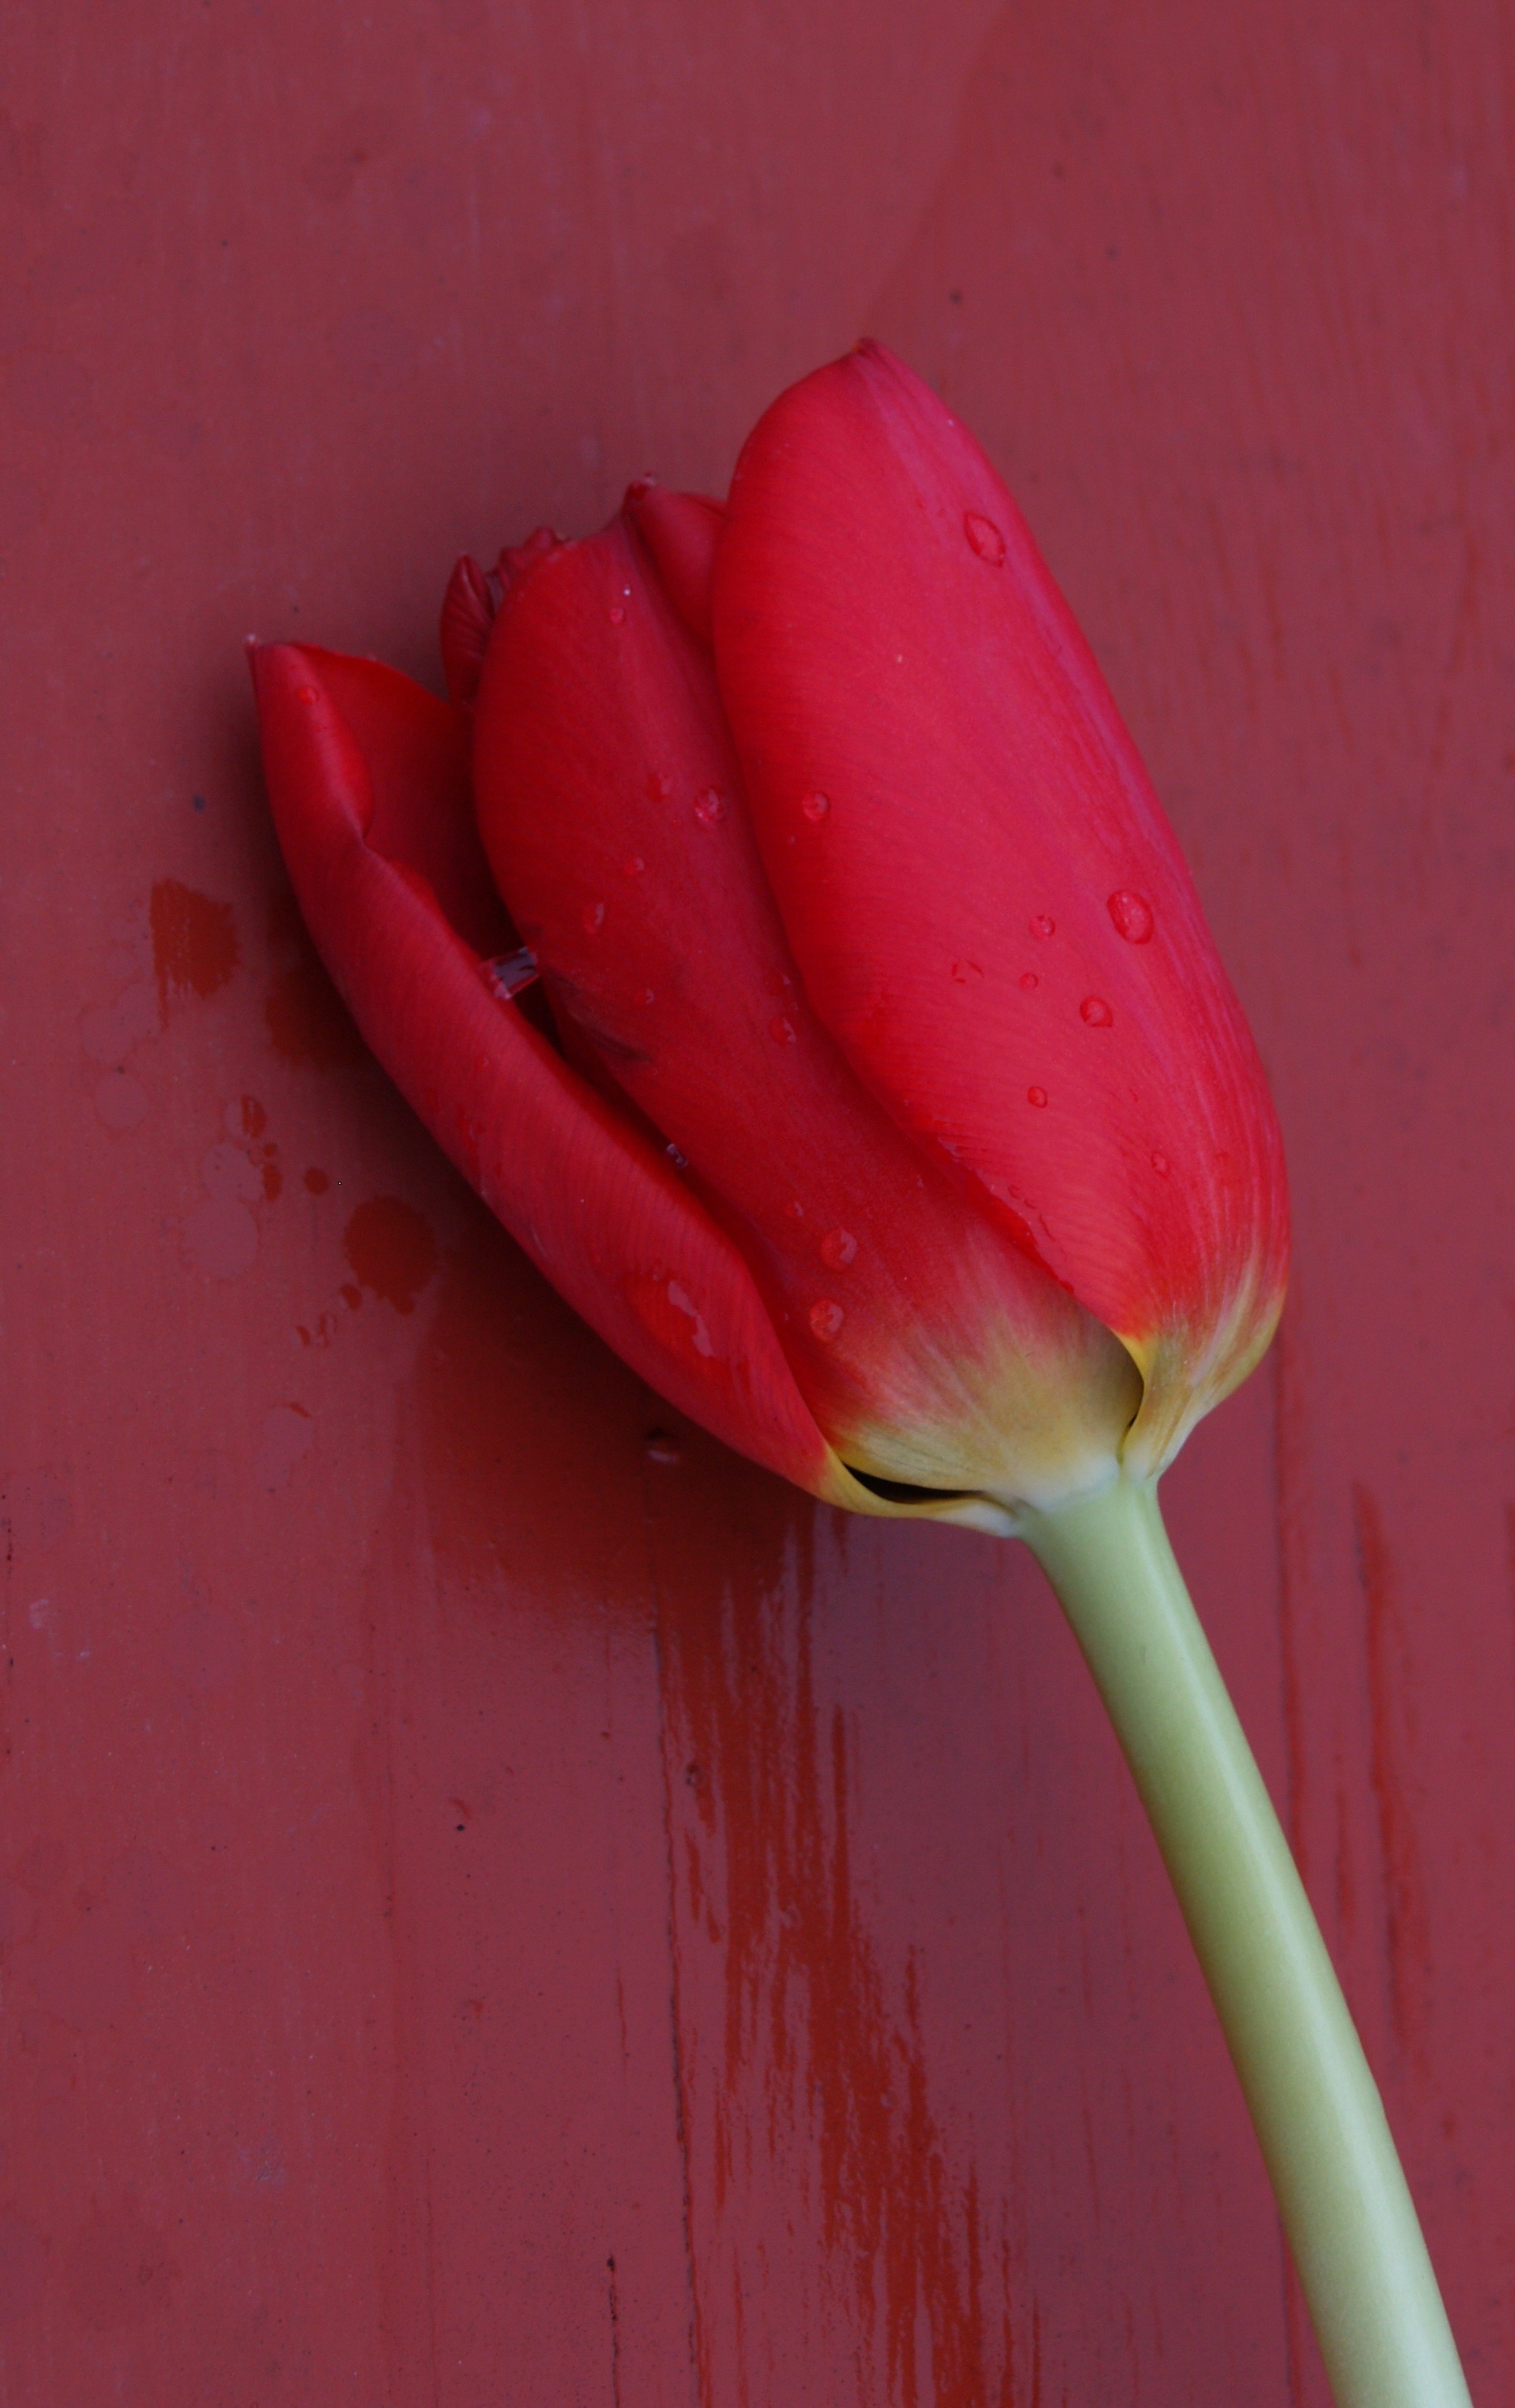
blossom, plant, flower, petal, floral, tulip, red, produce, pink, macro photography, flowering plant, plant stem, land plant